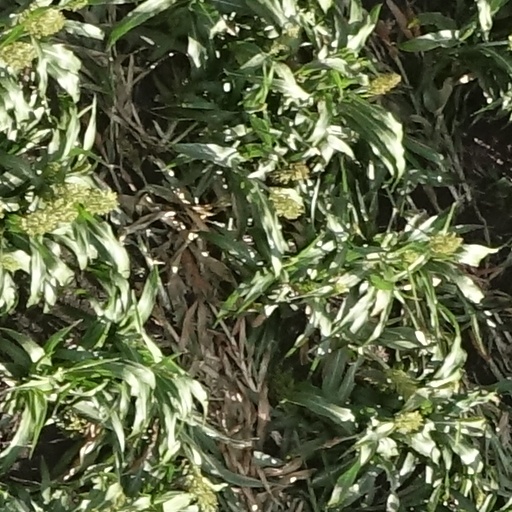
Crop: sorghum